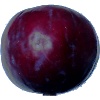
Label: Plum 2